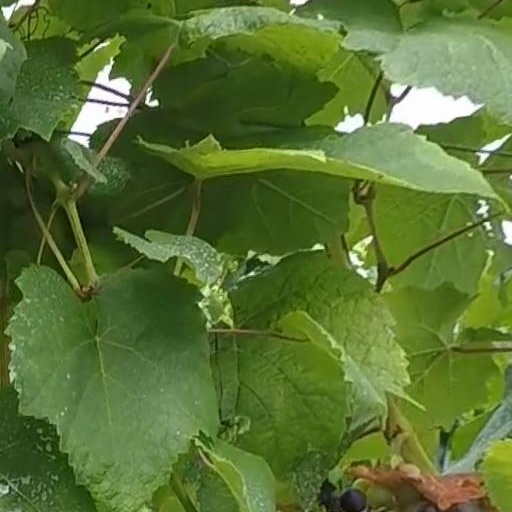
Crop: grape